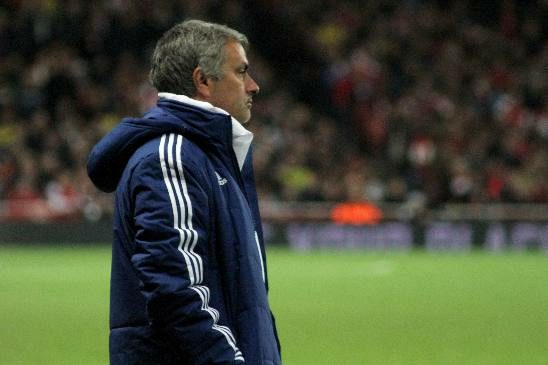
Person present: Yes